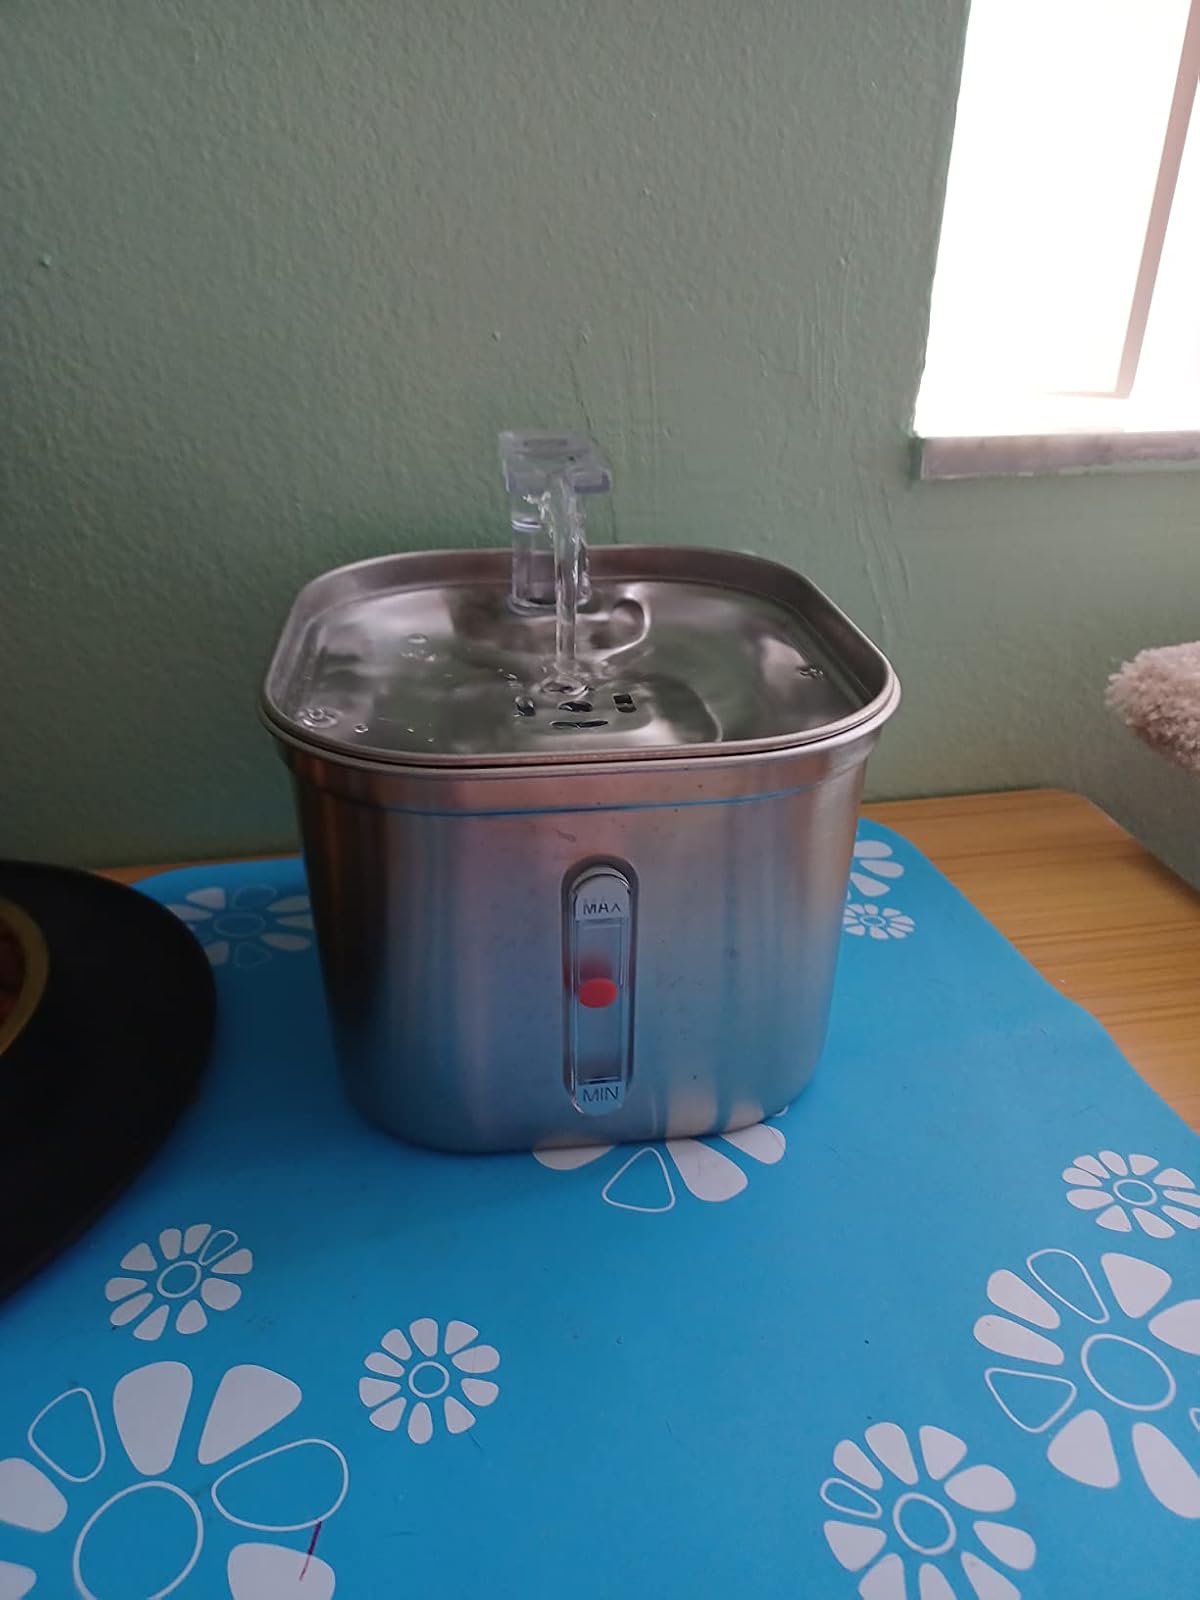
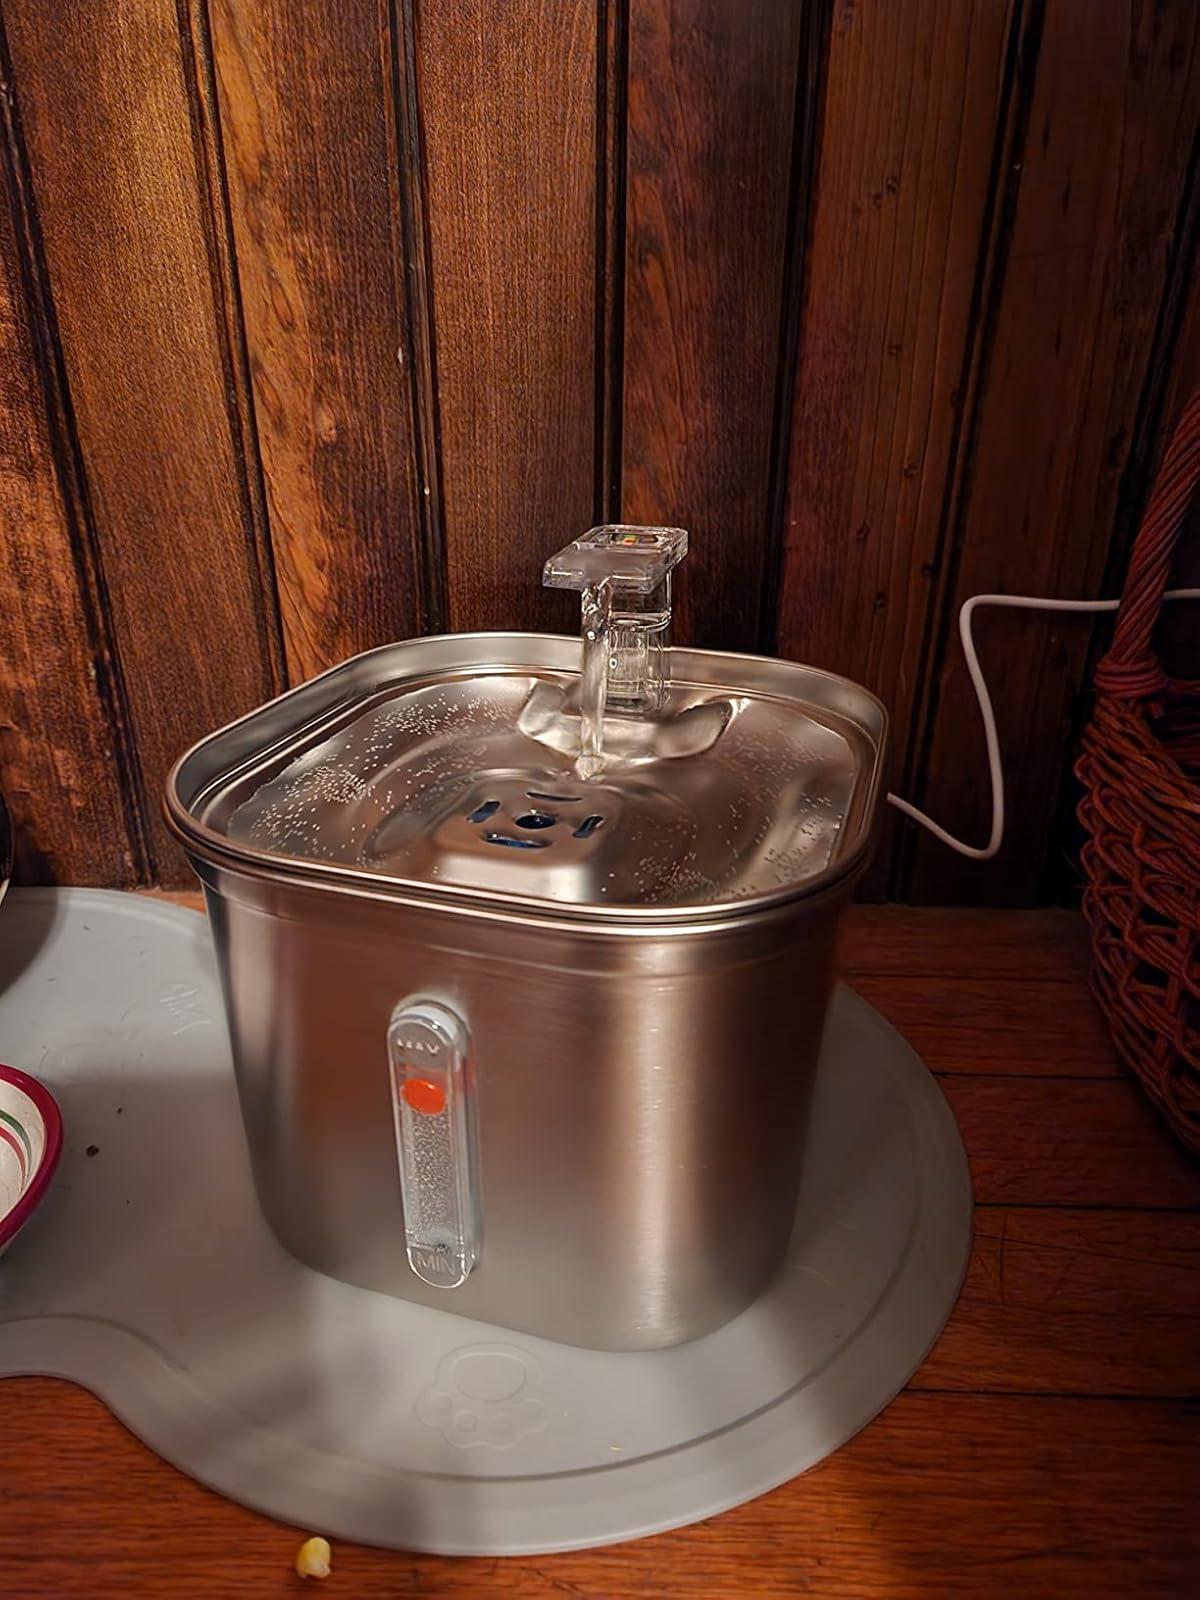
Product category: items_bowl
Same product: yes